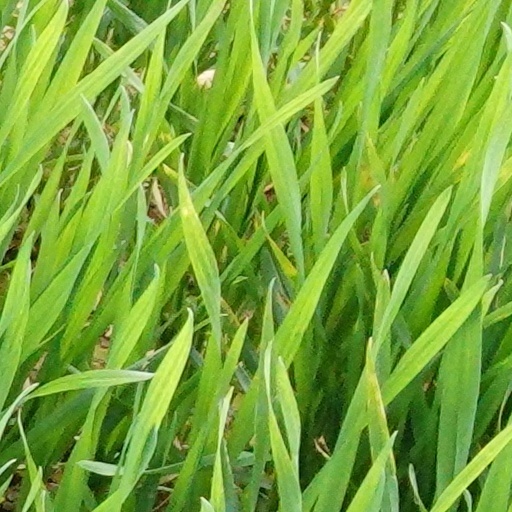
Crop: wheat